Maxx Force

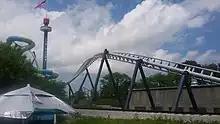
The heartline roll.

Maxx Force features Formula One themed trains where riders are seated in eight rows, each consisting of two riders, for a total of sixteen riders per train. Each seat is equipped with a lap bar and seatbelt, in addition to shin guards and a pneumatic ratcheting system to lock. The seats are constructed of fiberglass with a metal supporting frame, with a soft foam seat backing to protect the head and back during the rapid acceleration of the launch.